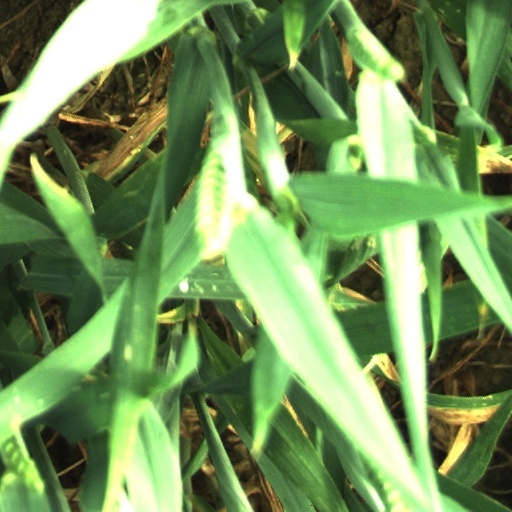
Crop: wheat